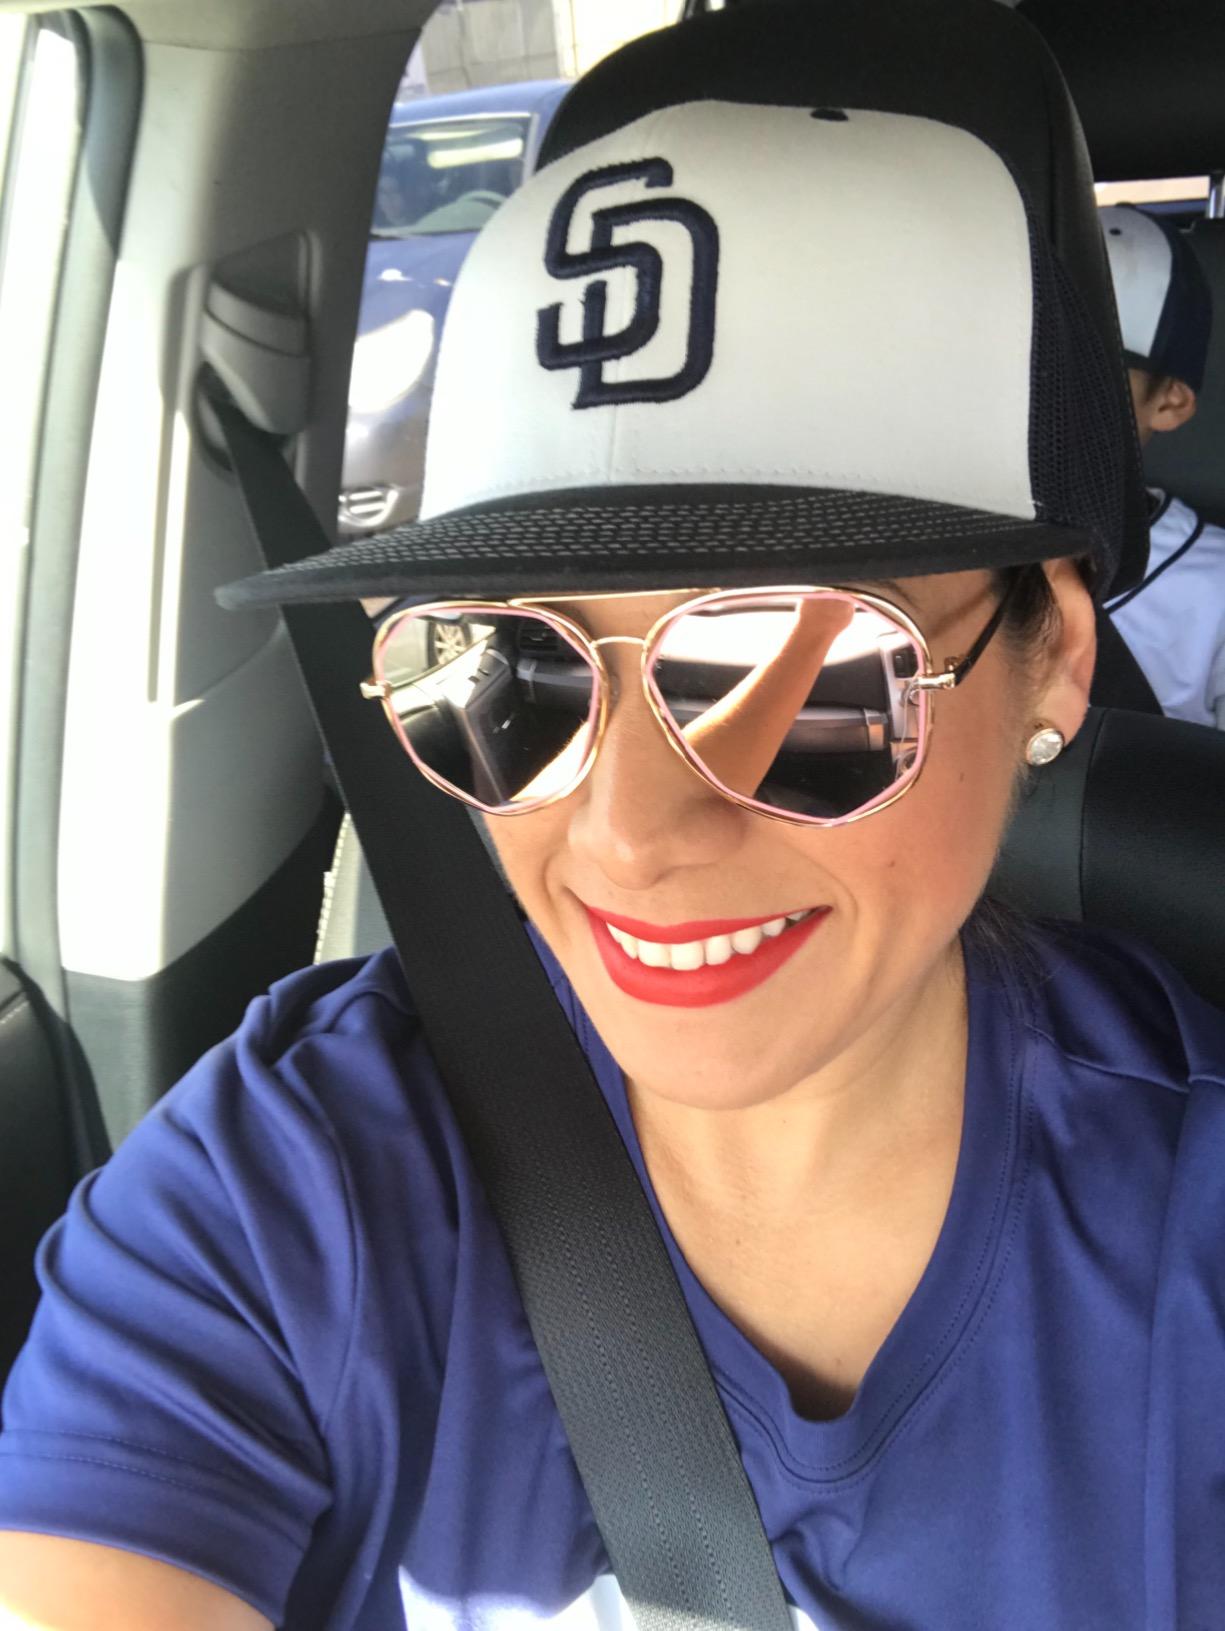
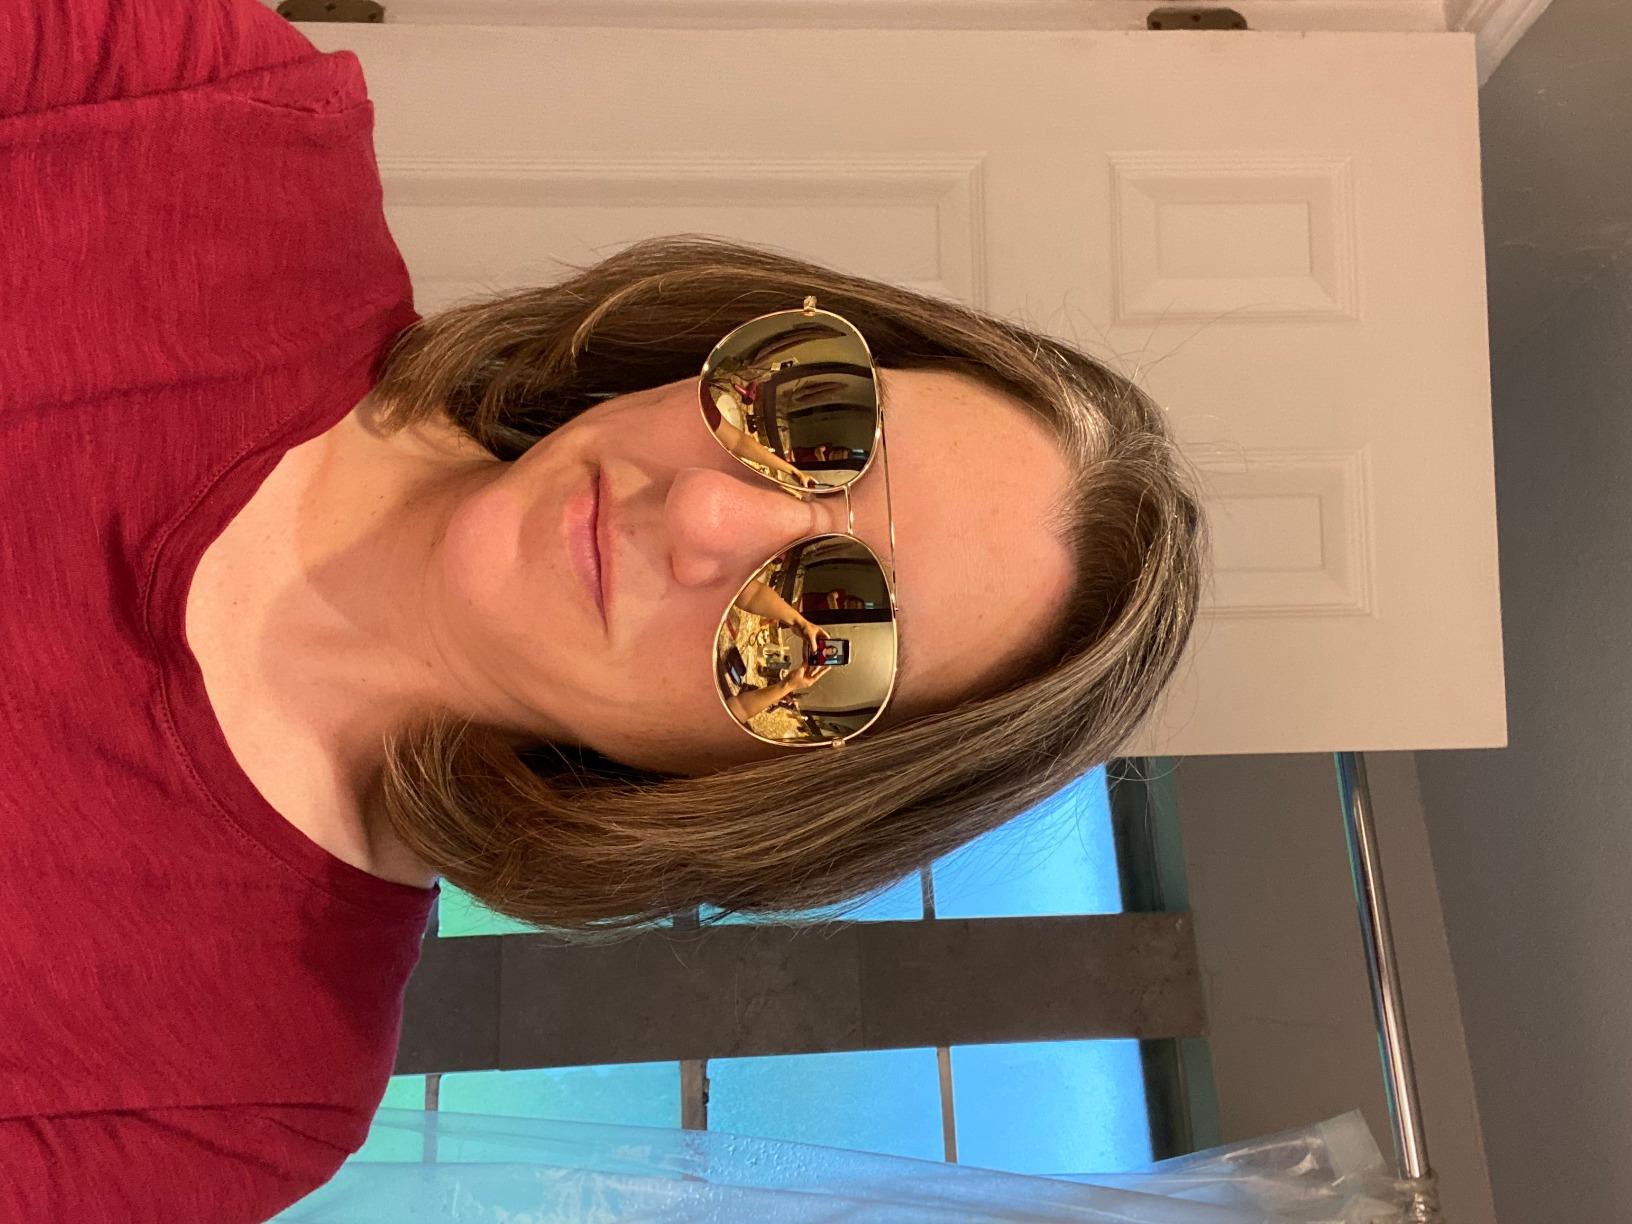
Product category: accessories_sunglasses
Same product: no